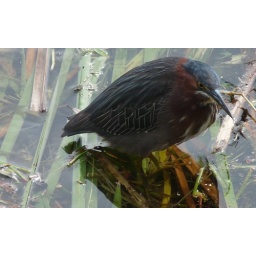
in afternoon light. the Green Heron's dark shadow. makes the water clear